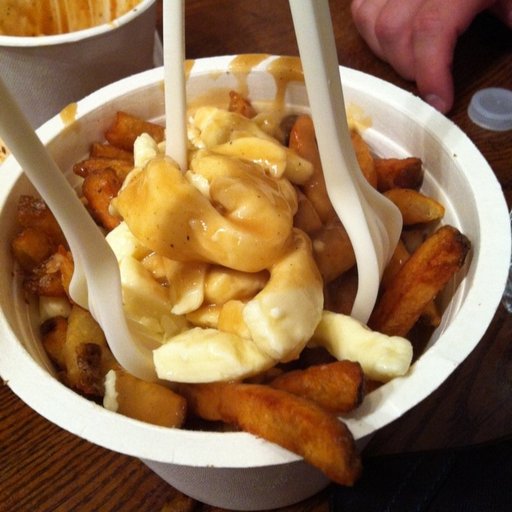
Label: poutine